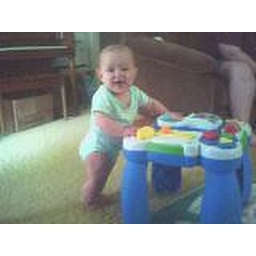
She started sitting up, crawling, and then standing up all in the same month!